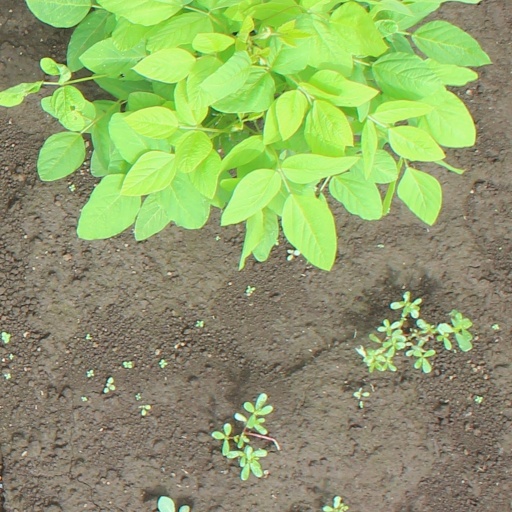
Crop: soybean